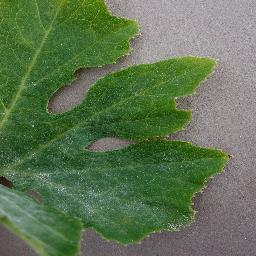
Label: Squash___Powdery_mildew